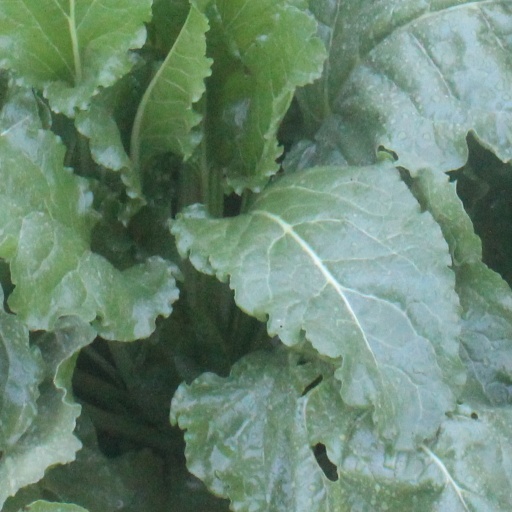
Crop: sugar beet